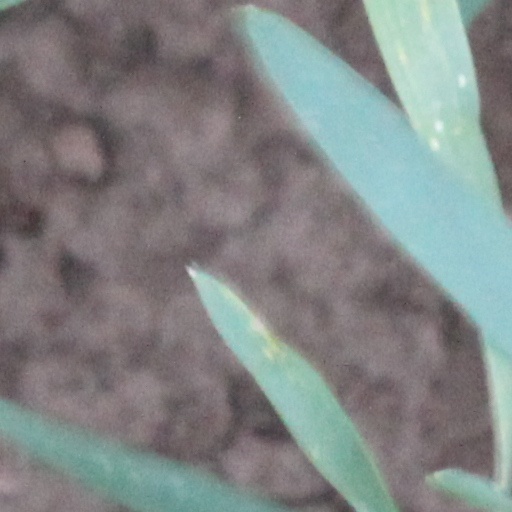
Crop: wheat